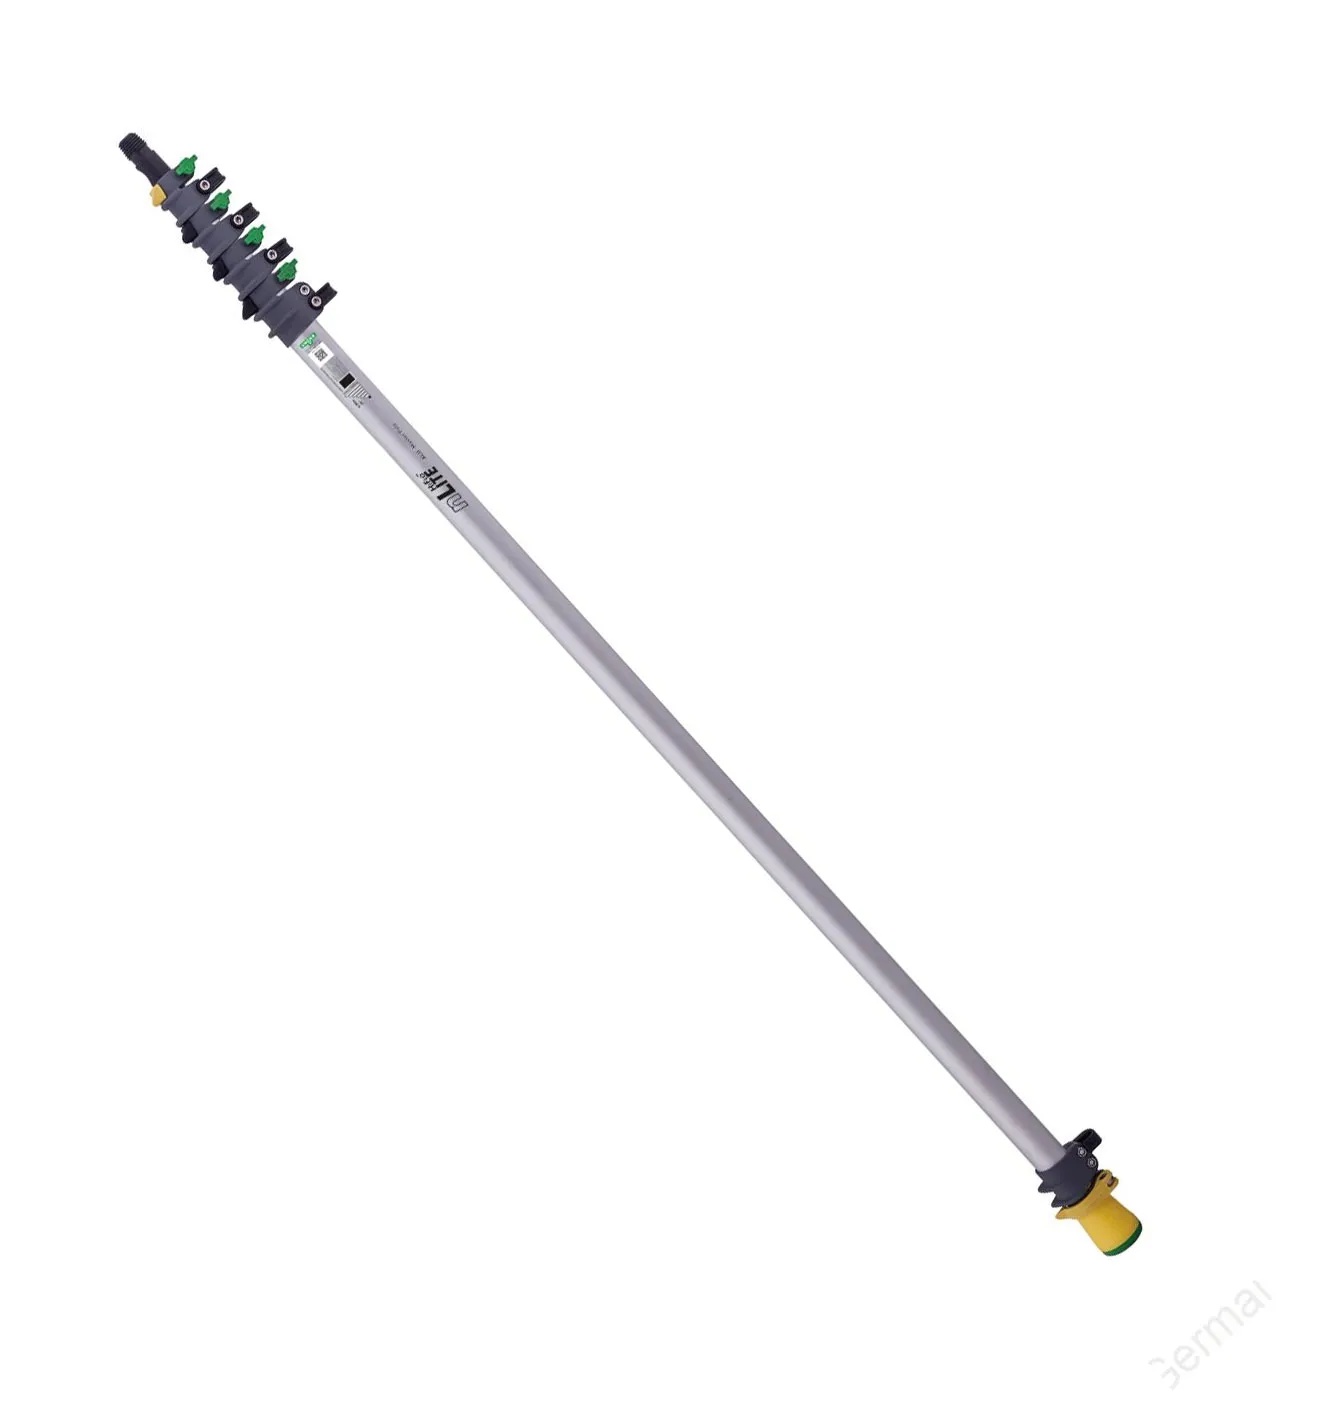
Forlængerstang til Unger DIUK1 system, 4,5 meter.
Brand: Unger
Category: Home & Garden > Lawn & Garden > Outdoor Living > Awning Accessories > Pull Rods